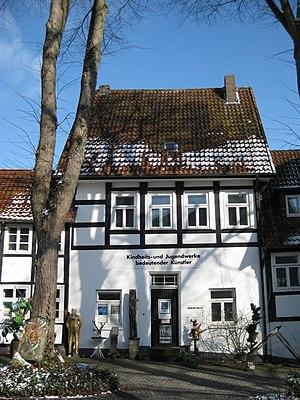
Muséum pour œuvres des artistes remarquable de ses enfance et adolescence à Halle (Westfalen)